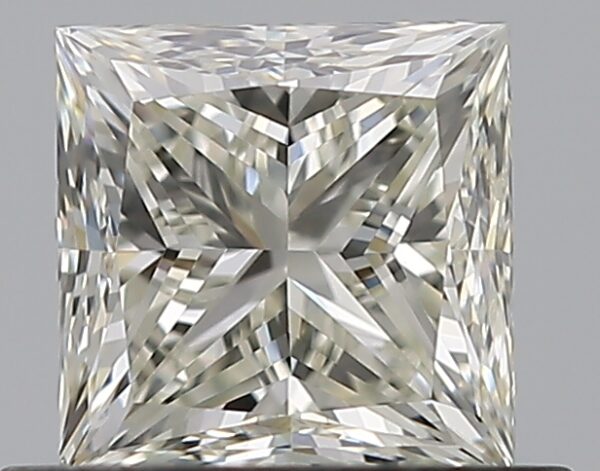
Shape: princess
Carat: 0.7
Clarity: VVS2
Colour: K
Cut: VG
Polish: EX
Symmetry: GD
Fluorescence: N
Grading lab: GIA
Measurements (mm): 4.74 x 4.73 x 3.53